Grendizer

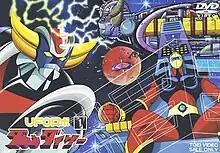
Cover art for the first DVD volume

, also known as Grandizer, Ufo Robot Grendizer Raids, Goldrake and Goldorak, is a Japanese manga and animated television series created by Go Nagai. The series is the third entry in the "Mazinger" series, later relegated into a spinoff series. The series is produced by Toei Doga and Dynamic Planning, directed by Tomoharu Katsumata, and written by Shozo Uehara. It aired on Fuji TV from October 5, 1975, to February 27, 1977. The mecha's first appearance in the United States was as a part of the Shogun Warriors line of super robot toys imported in the late 1970s by Mattel, then in Jim Terry's "Force Five" series. A remake of the original anime series, "Grendizer U", aired from July to September 2024.